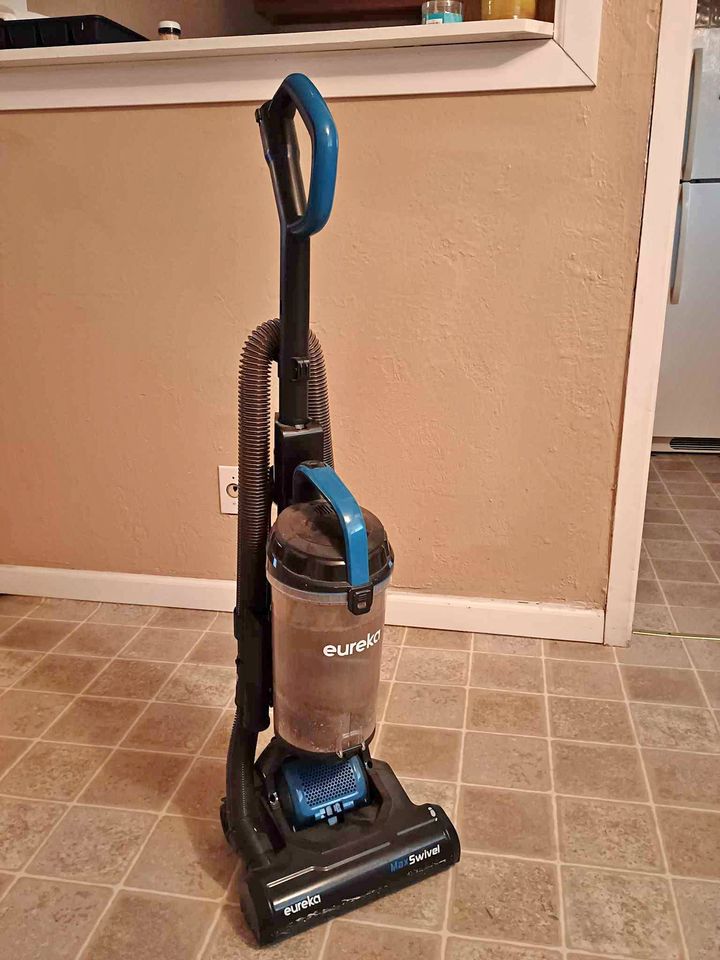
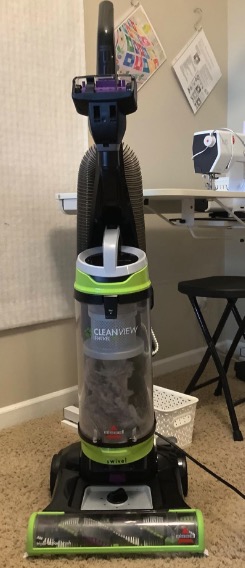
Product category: items_vacuum
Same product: no